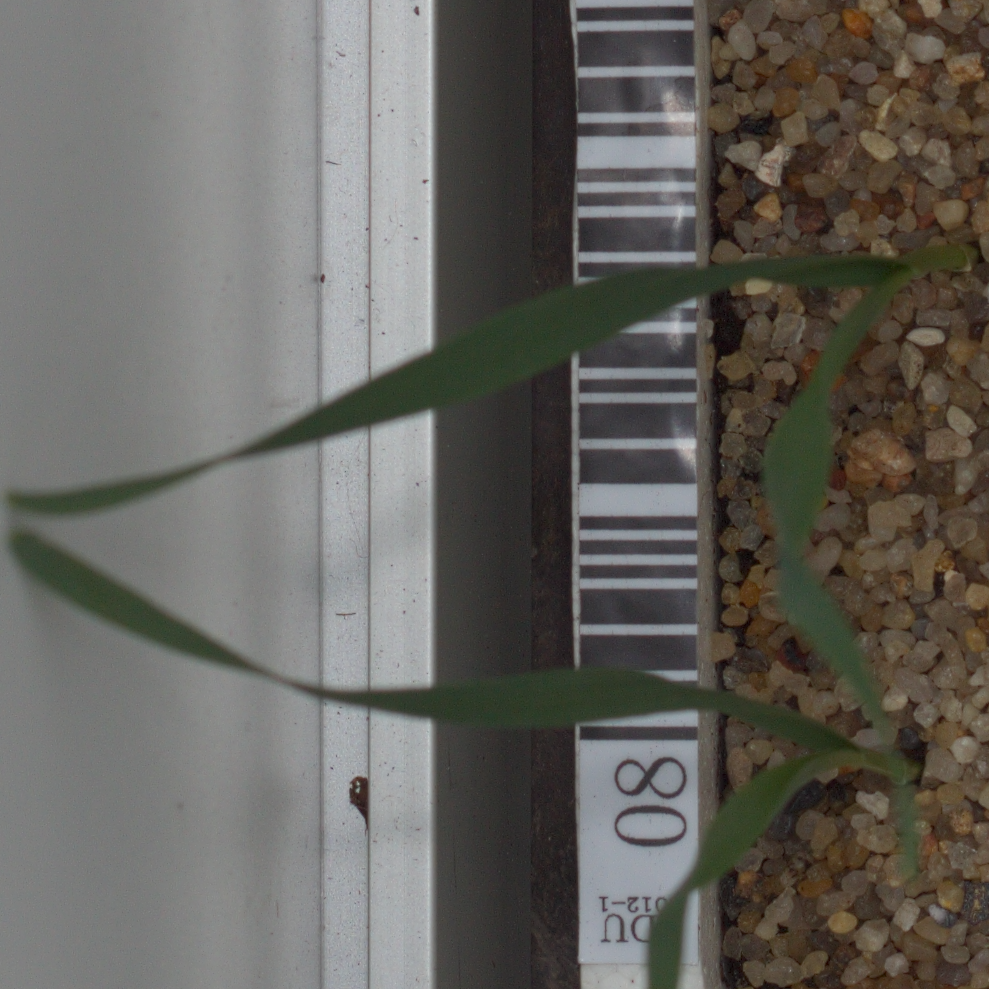
Label: common_wheat